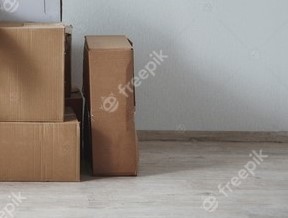
Label: cardboard